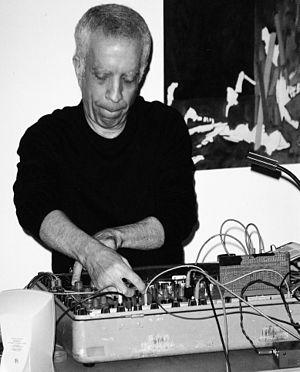
Photographie de Charles Cohen. Español: Fotografía de Charles Cohen. Charles Cohen